Clarence Seedorf

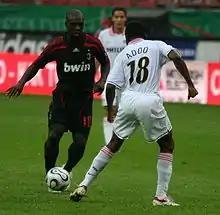
Clarence Seedorf in action for AC Milan against Eric Addo of PSV in a friendly game on 3 August 2007 at the Lokomotiv Stadium, Moscow.

After two years with Inter, Seedorf moved to their city rivals AC Milan in 2002, in an exchange with Francesco Coco. Seedorf won the Coppa Italia with Milan in 2003, the first time they had won the competition in 26 years. In the same season, Seedorf gained his third Champions League medal, becoming the first player to win the Champions League with three clubs. The all-Italian final saw Milan beat Juventus on penalties after a 0–0 draw, despite Seedorf failing to convert his own penalty. During the game, he also had to switch roles three times; having started the first half on the left in midfield, in the second he was moved into the center, and eventually onto the right side. The following season, 2003–04, Seedorf played a role in the Milan side that won the Serie A title. It was Seedorf's fourth national league title of his career, following his two Dutch title wins with Ajax and his one Spanish win with Real Madrid.